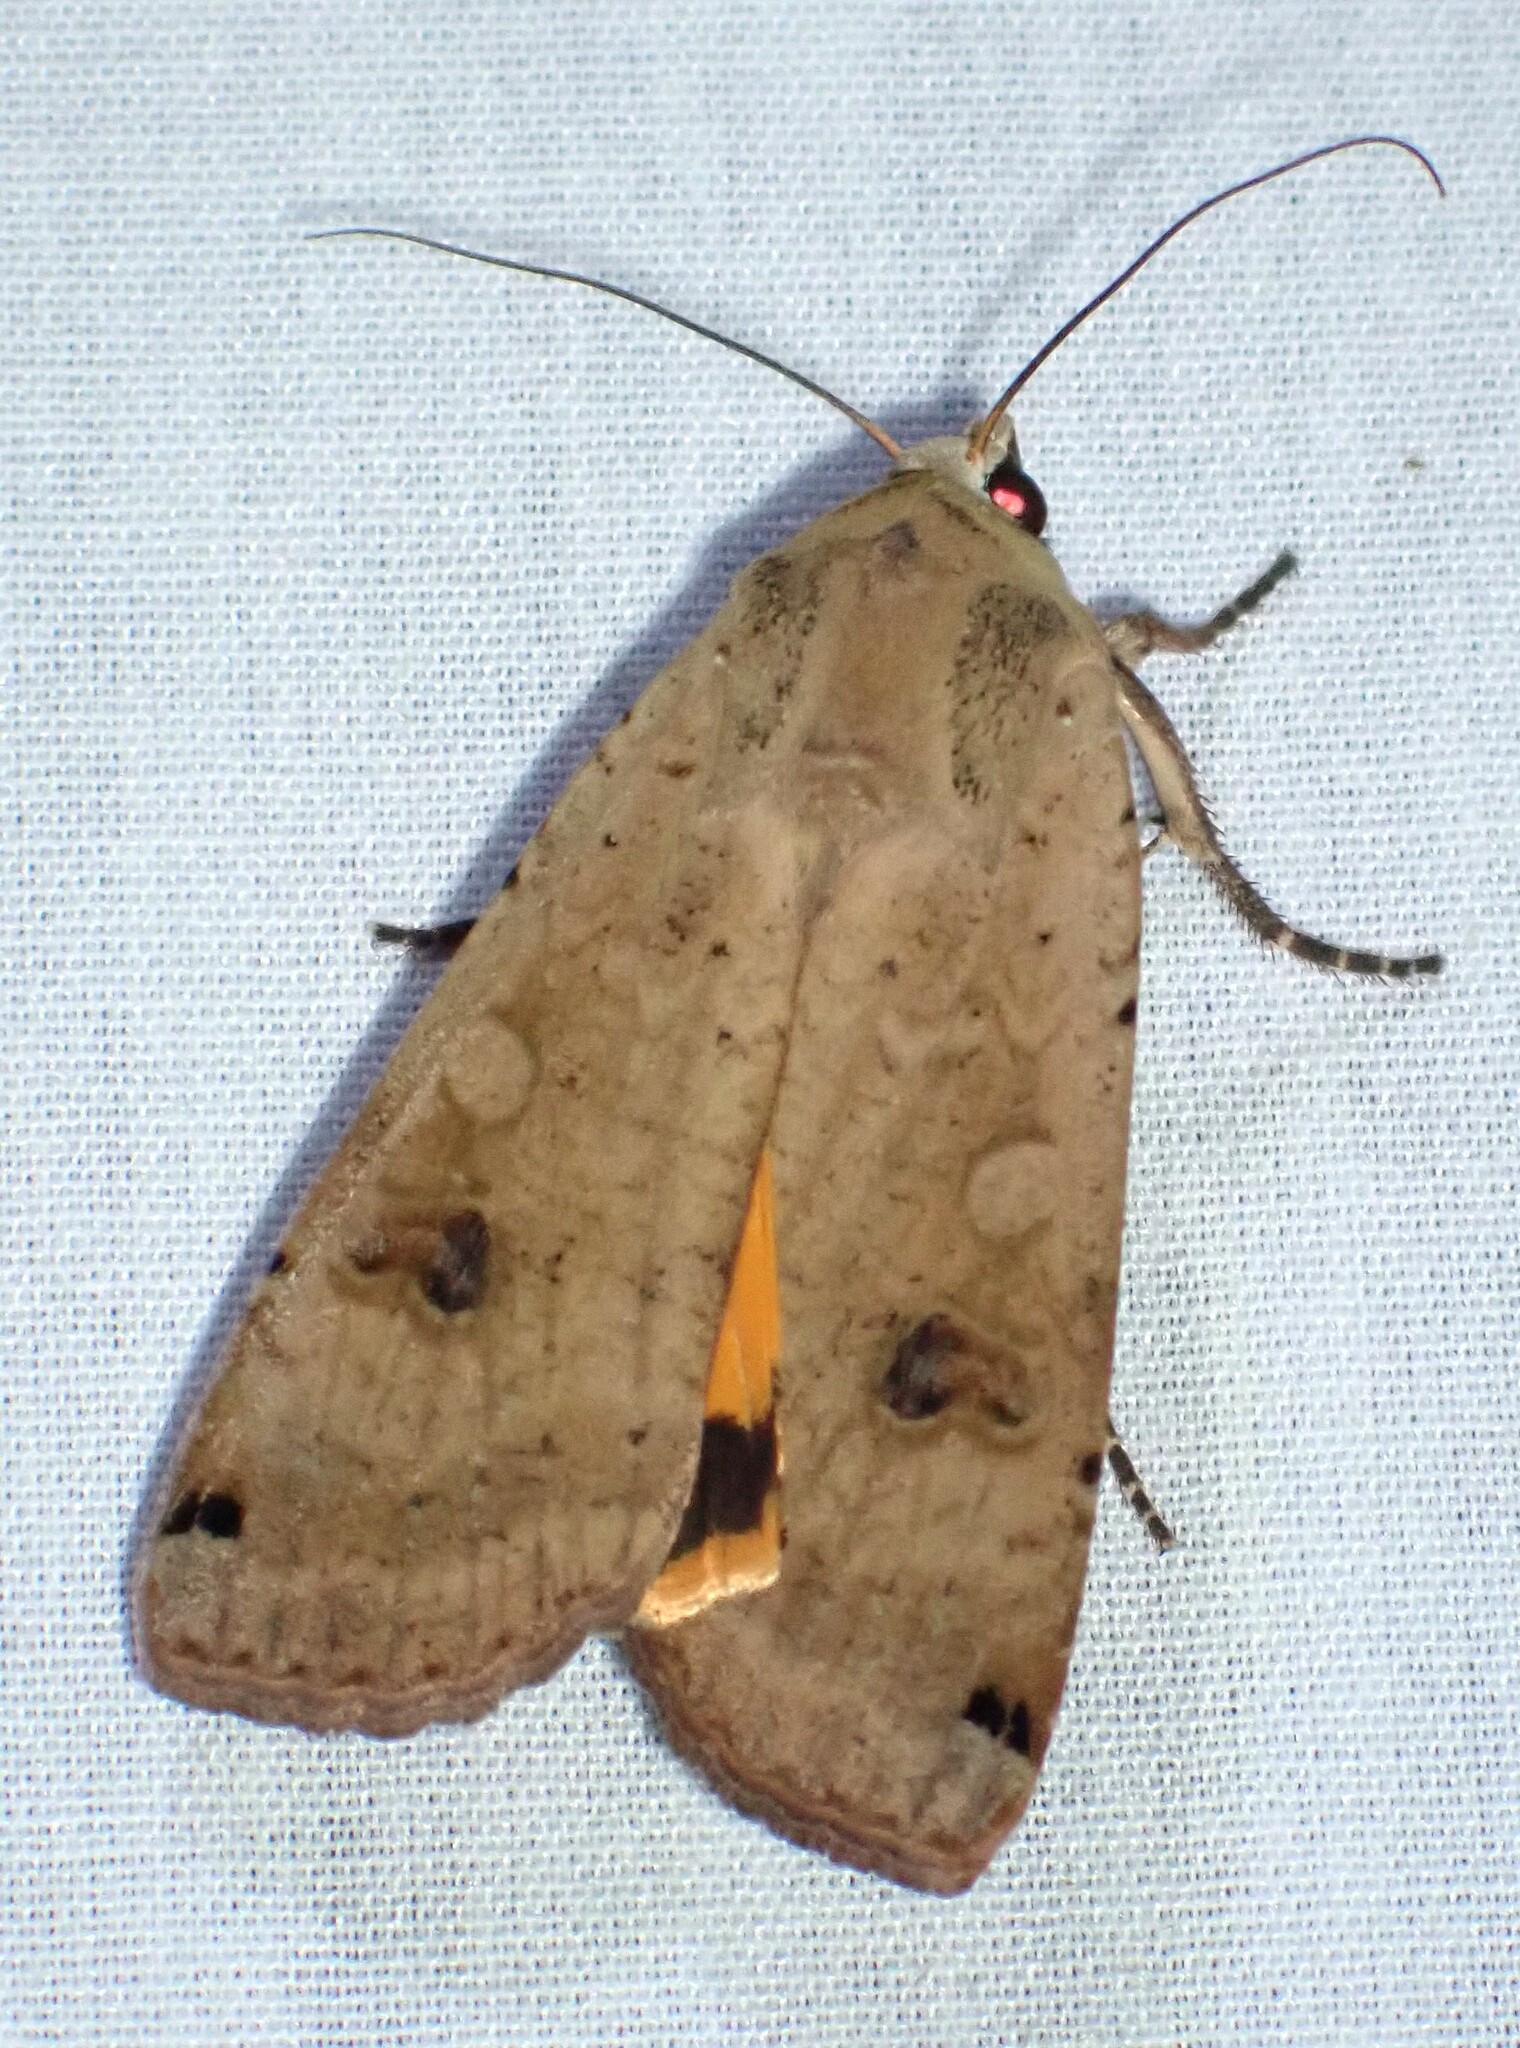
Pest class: cutworms